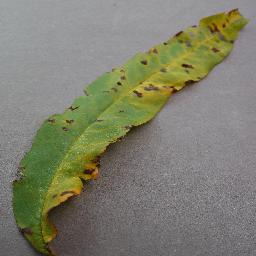
Label: Peach___Bacterial_spot